Gillian Shephard

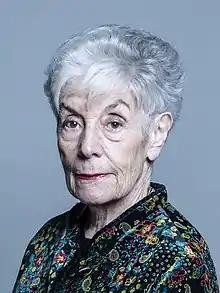
Official portrait, 2018

Gillian Patricia Shephard, Baroness Shephard of Northwold, (born 22 January 1940), is a British Conservative politician who was the Member of Parliament (MP) for South West Norfolk from 1987 to 2005. Shephard served as a Cabinet Minister, and is now Chairman of the Association of Conservative Peers.